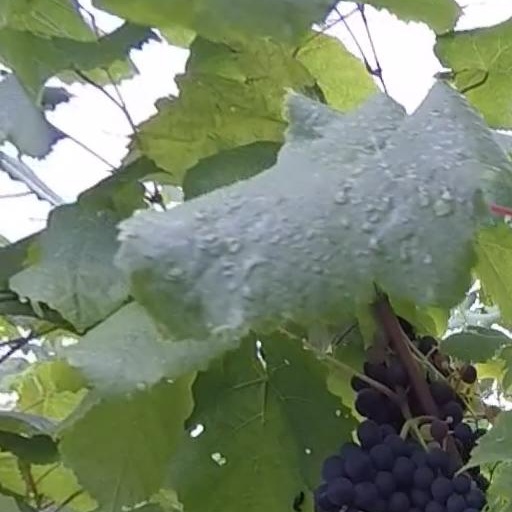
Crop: grape